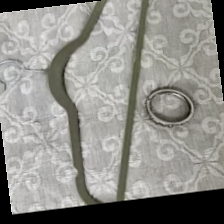
Label: has bracelet mod